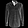
Label: Shirt